Adam Albert von Neipperg

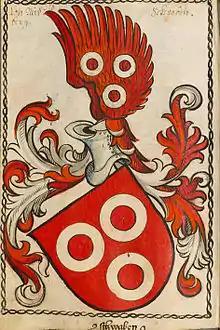
Neipperg family coat of arms

On 4 February 1806, Neipperg married Therese Josephine Walpurgis, Countess Pola (1778–1815). Before her death on 23 April 1815, they had four sons: